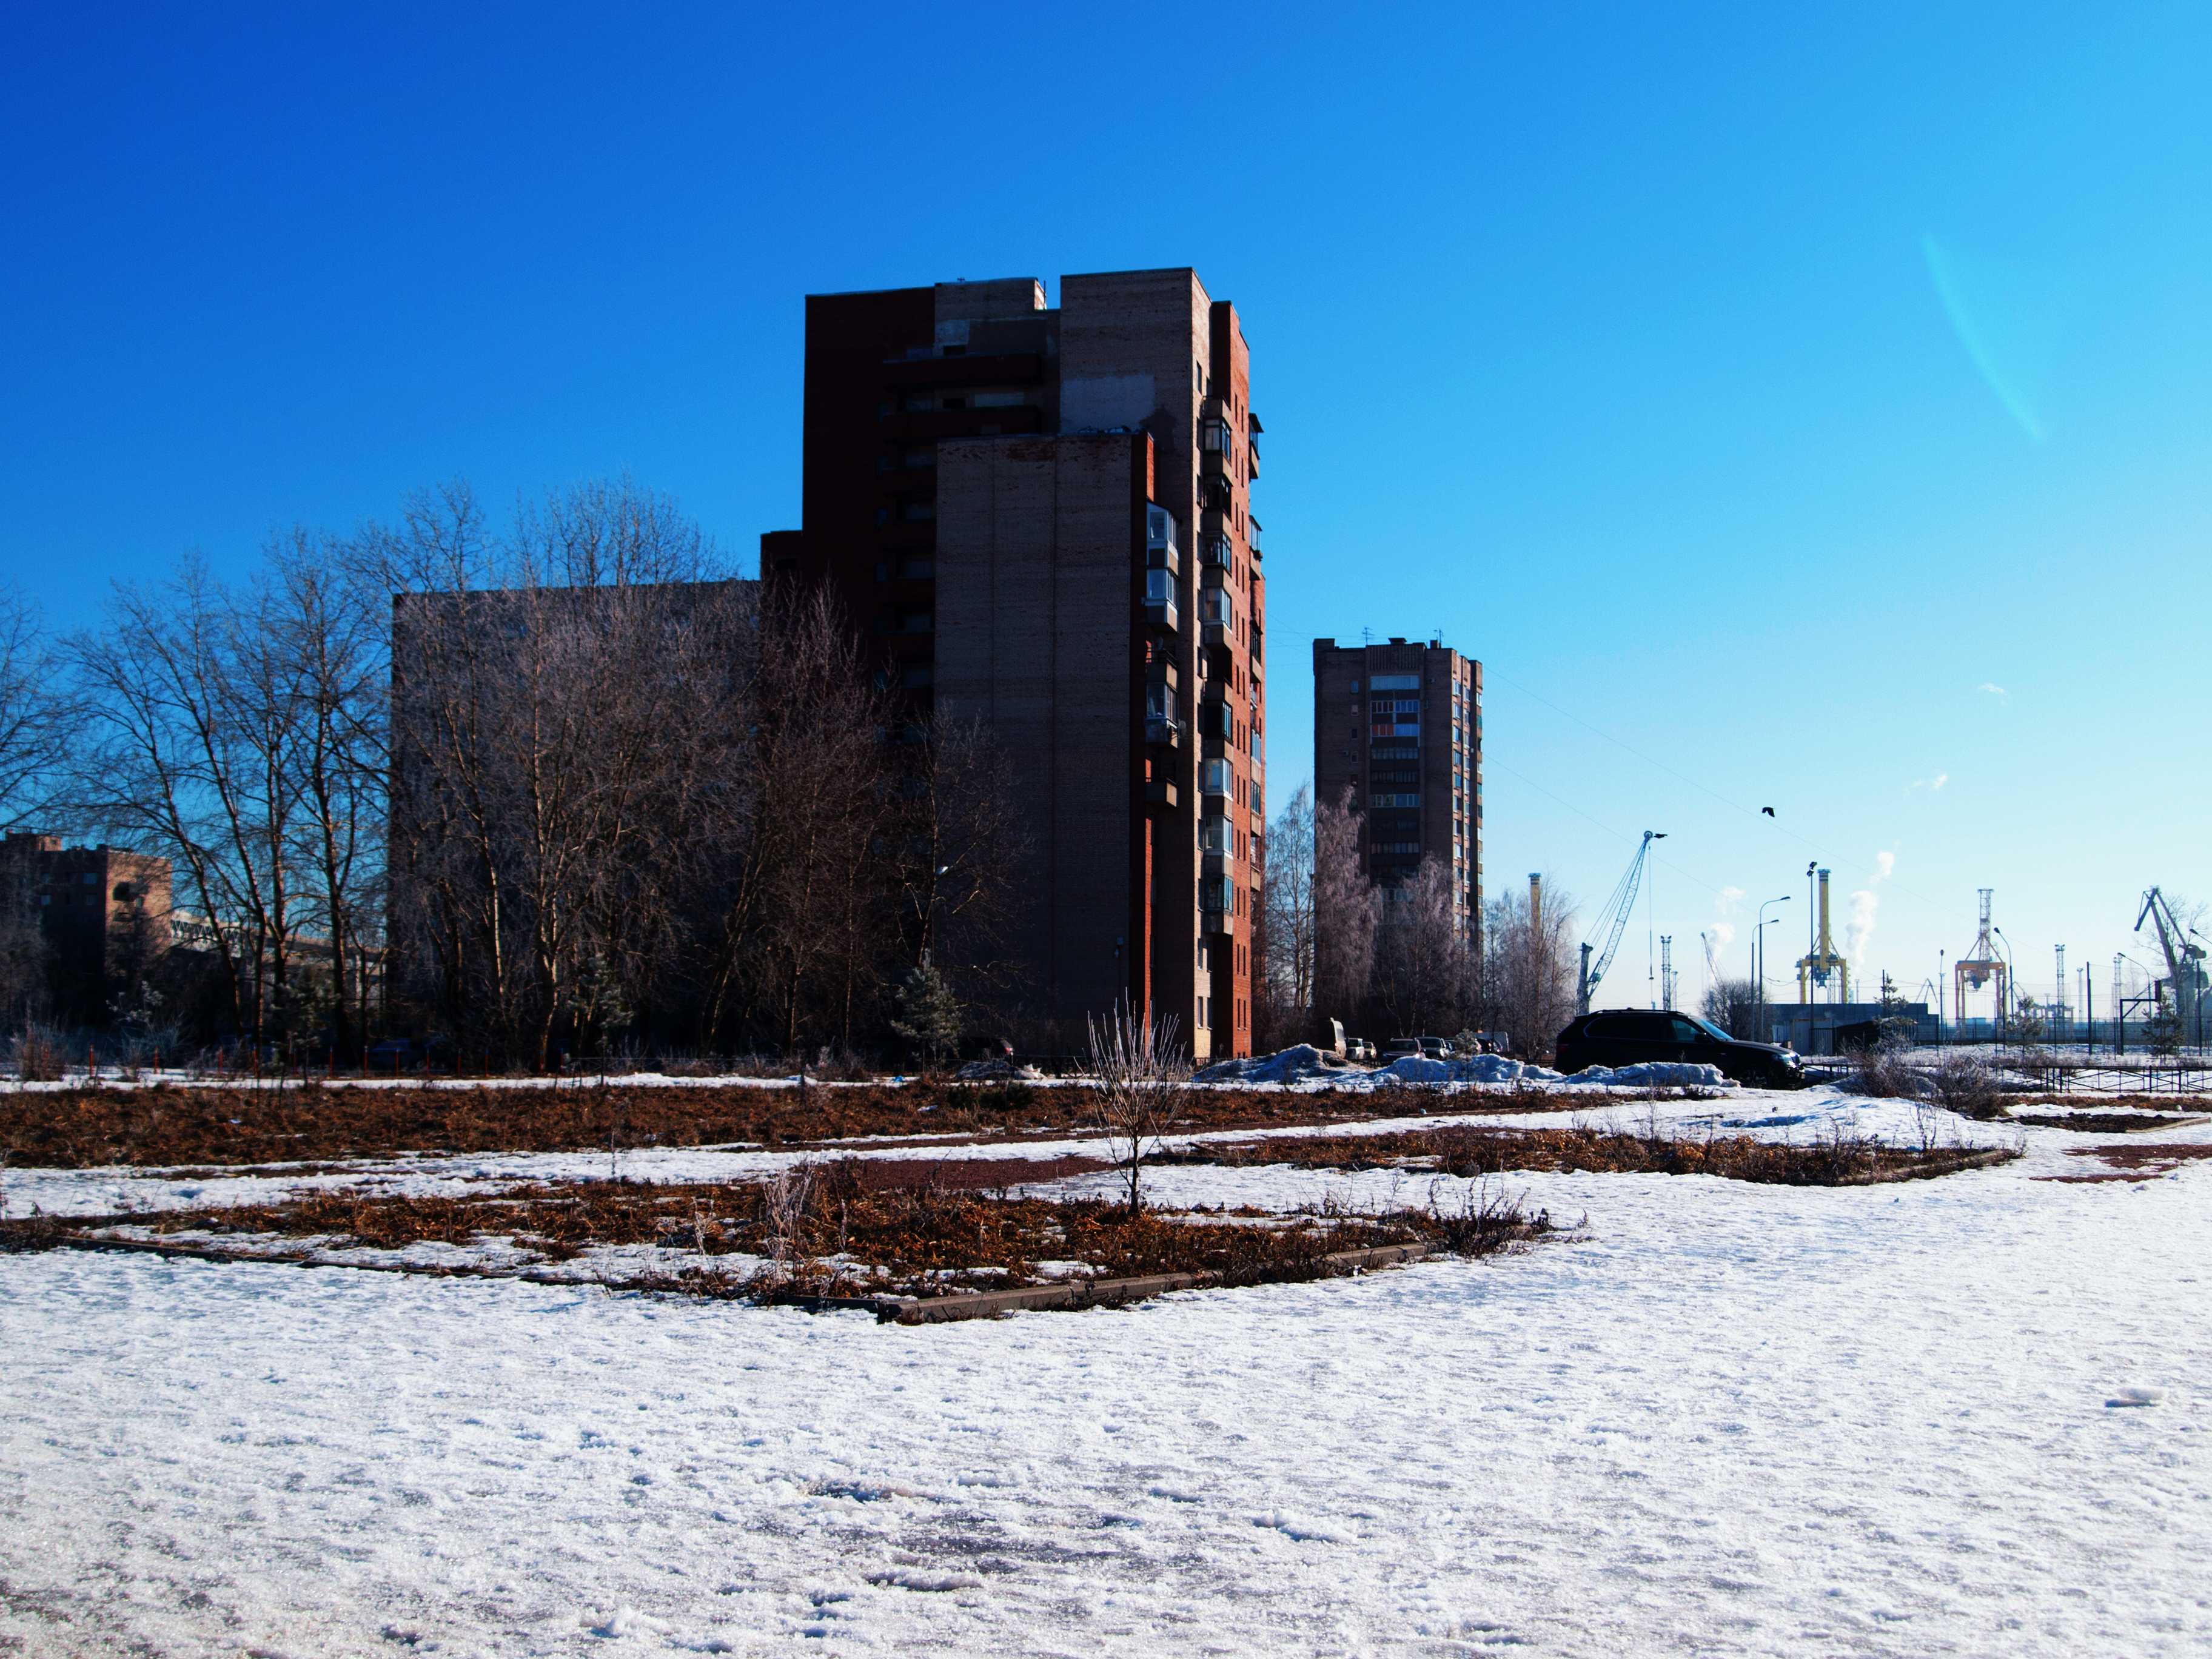
images, sky, building, snow, architecture, natural landscape, tree, landscape, morning, tower block, freezing, city, horizon, window, winter, facade, mixed use, cityscape, wood, evening, art, brick, metal, commercial building, public utility, downtown, skyline, frost, concrete, tower